Adam Stanisław Krasiński

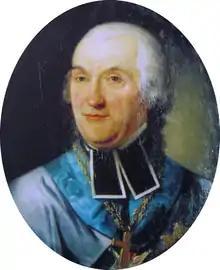
Another depiction of Krasiński

In 1769 he advocated the assassination of King Poniatowski, later that year he became the head of the confederate's government in Biała. In 1770 he went to Dresden to gain support from the Holy Roman Empire; later that year he met Joseph II, Holy Roman Emperor and received an offer of help from him. Also he did not support the declaration that King Poniatowski is not the legitimate king of Poland, he nonetheless supported Frederick Augustus I of Saxony as a counter-candidate.